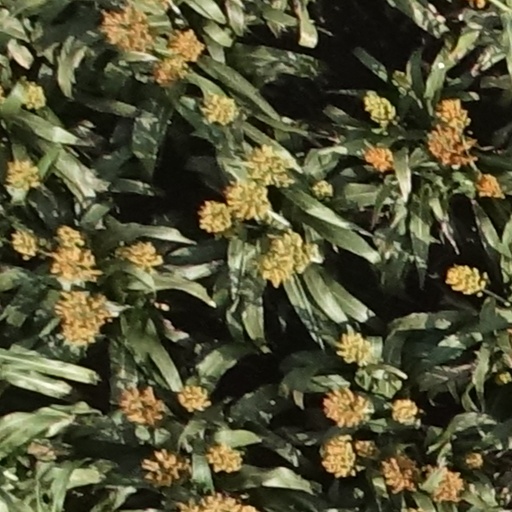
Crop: sorghum